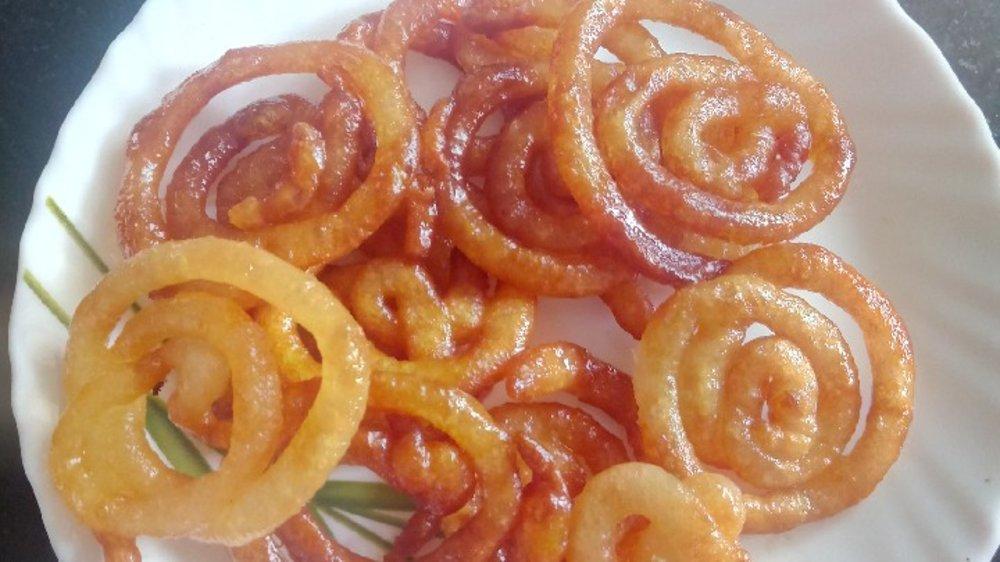
Dish: jalebi